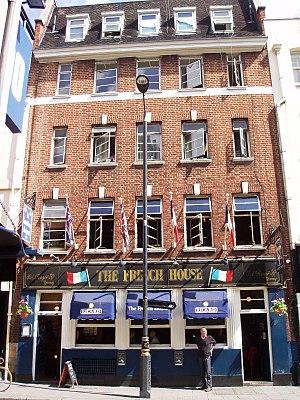
Francis Bacon, né le 28 octobre 1909 à Dublin et mort le 28 avril 1992 à Madrid, est un peintre britannique réputé pour ses triptyques dont l'un est le plus cher du monde, Trois études de Lucian Freud.